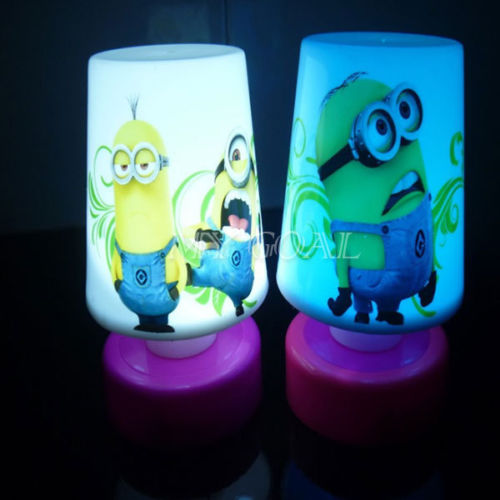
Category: lamp